Stanisław Witkowski

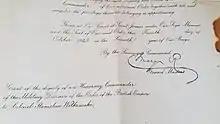
Data of awarding Stanisław Witkowski's OBE

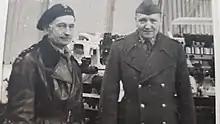
col. Stanisław Witkowski in England

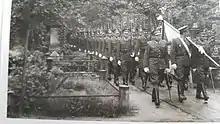
Polish Army's Honour Guard at col. Stanisław Witkowski funeral at Powązki Cemetery, 1957

Poland was fast becoming a communist country and a prewar officer faced a difficult choice. Nevertheless, in 1946 col. Stanisław Witkowski returned to Poland, where he became the head of the Technical Department in the General Staff, as Józef Kuropieska mentions in his memoirs. Then he worked at the Polish Committee for Standardisation, and in 1953 he retired to become a scientific editor in the technical vocabulary section of the State Technical Publishing House.